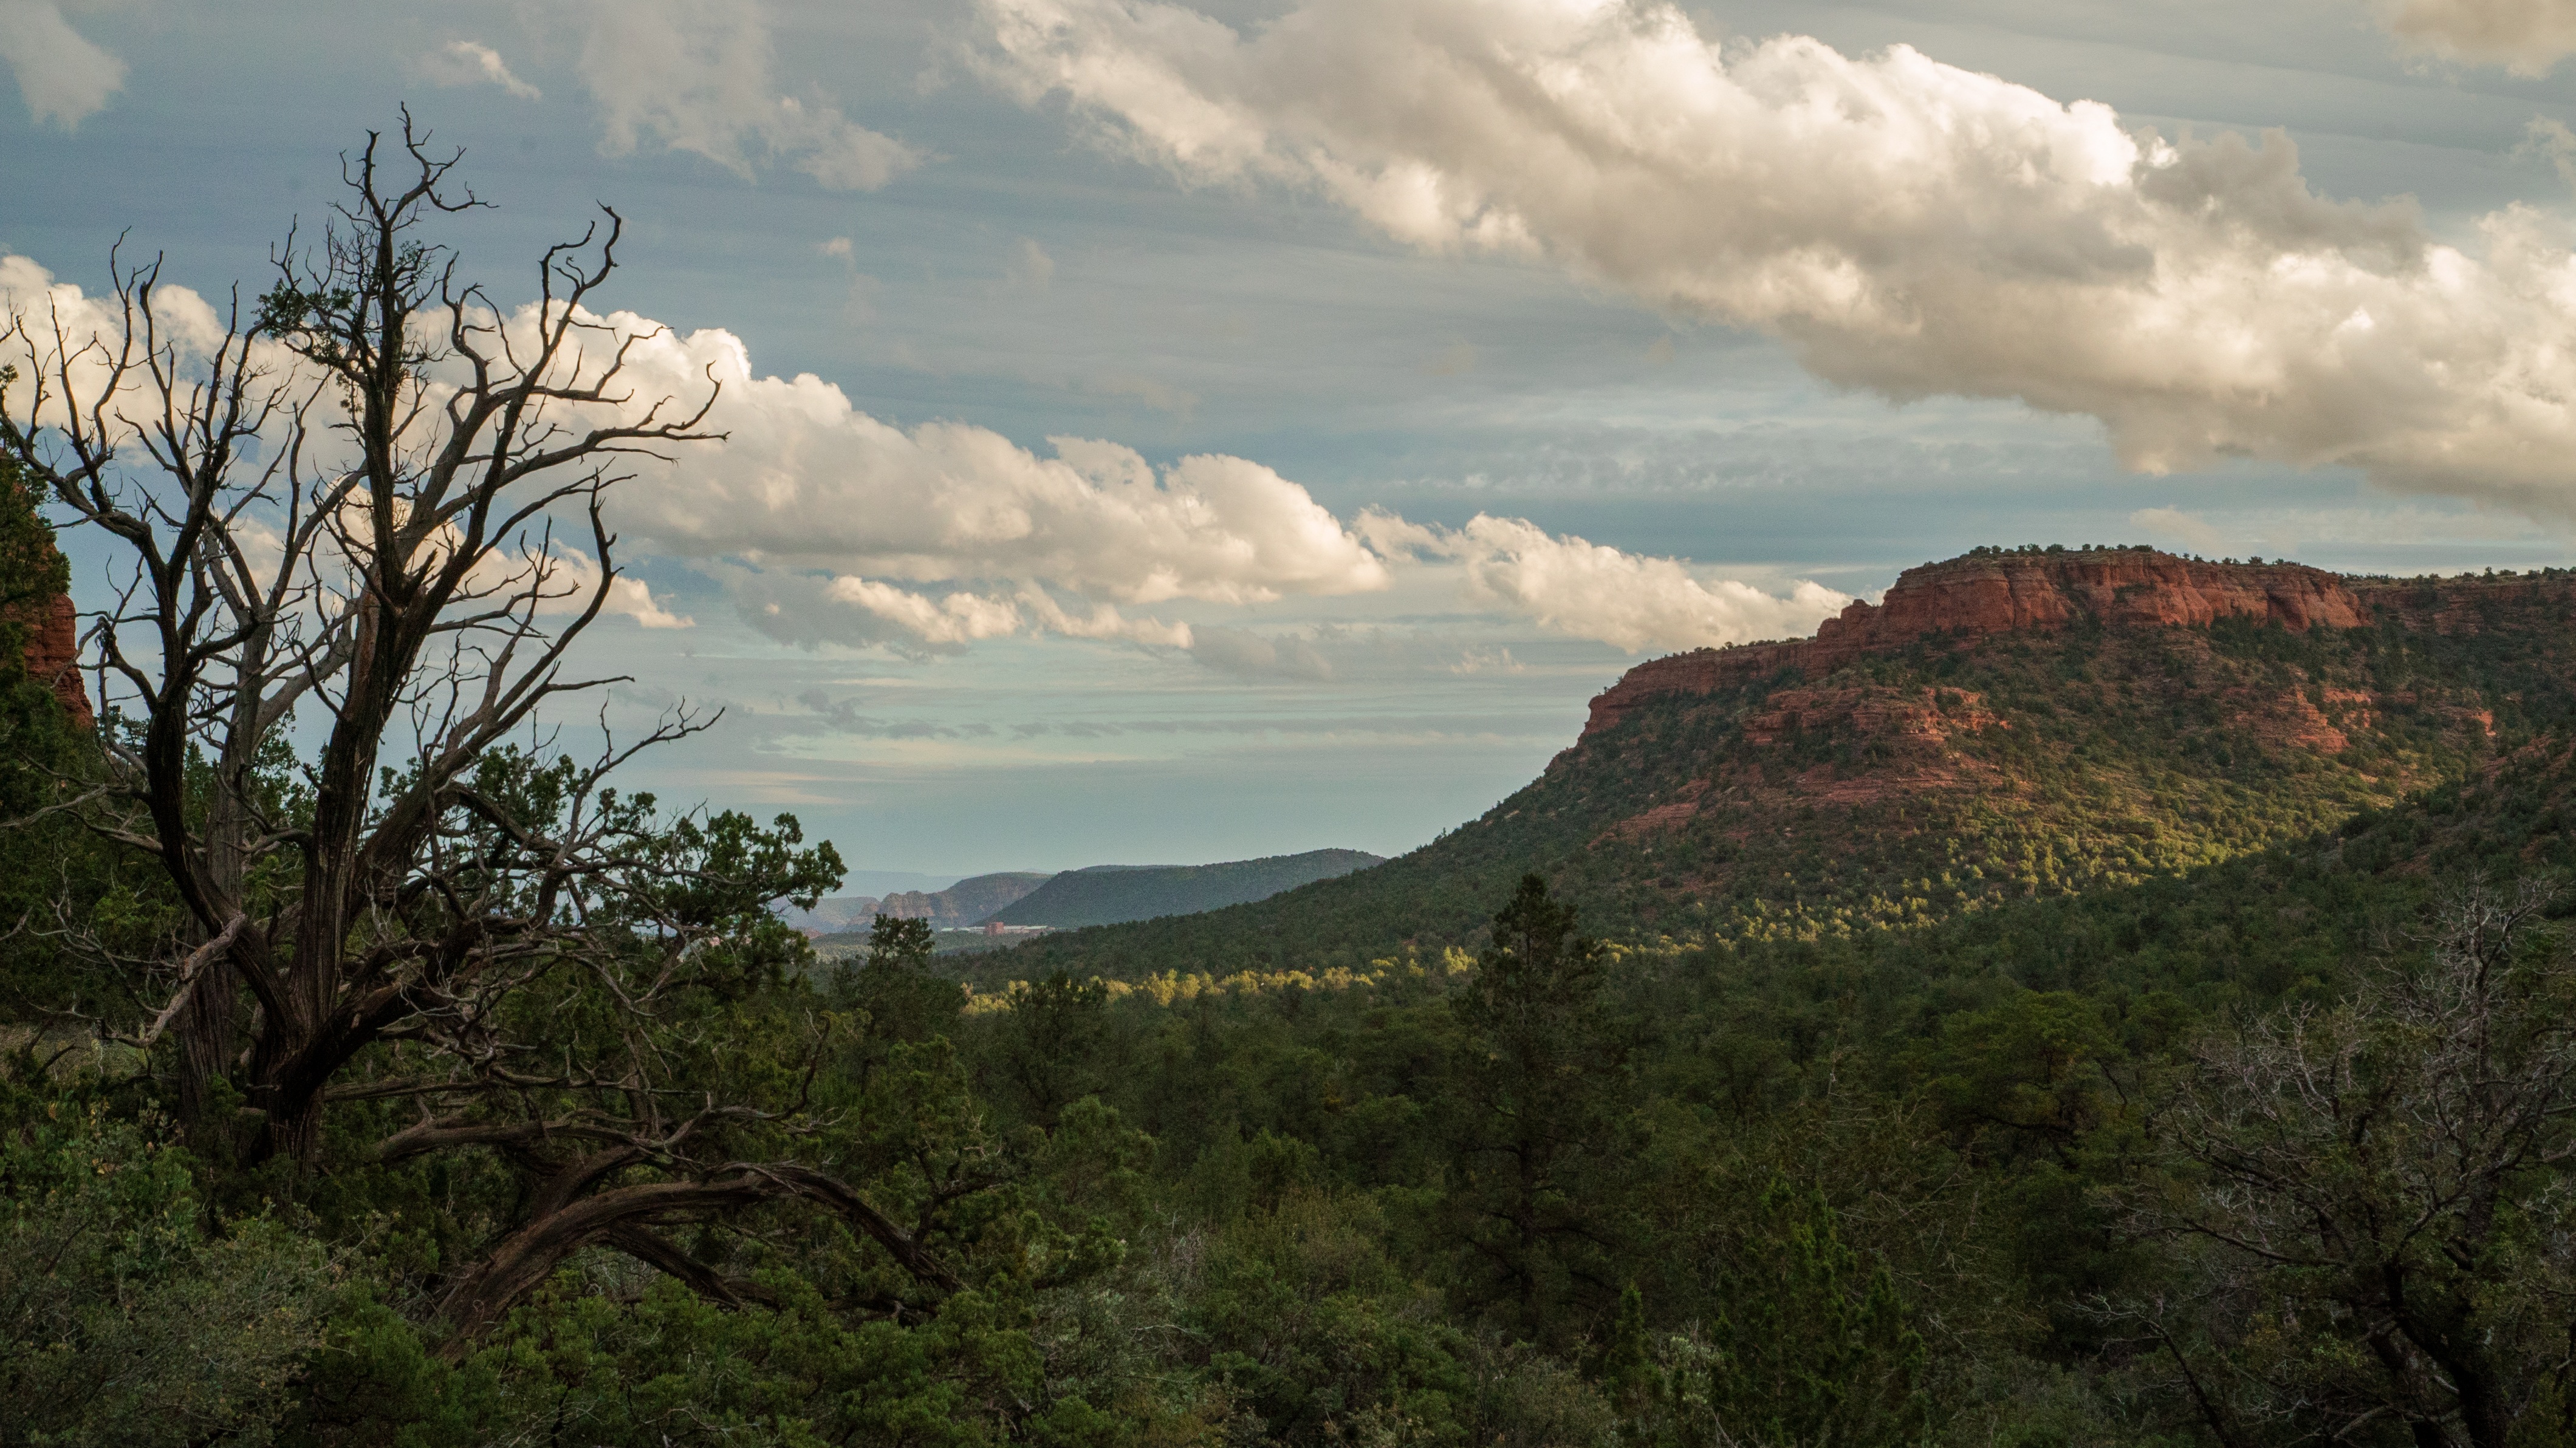
landscape, tree, nature, forest, sand, wilderness, mountain, cloud, sky, morning, hill, desert, scenic, ridge, arizona, outdoors, west, walls, plateau, western, habitat, caves, arizona desert, southwest, rural area, landform, red rocks, natural environment, geographical feature, atmospheric phenomenon, mountainous landforms